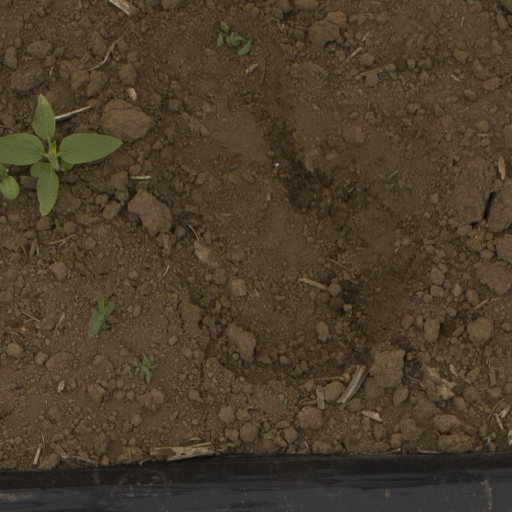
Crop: Jerusalem artichoke